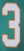
Number: 3